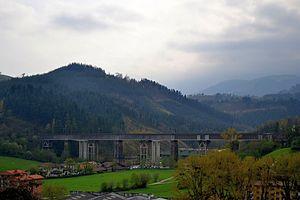
Ormaiztegi en basque ou Ormáiztegui en espagnol est une commune du Guipuscoa dans la communauté autonome du Pays basque en Espagne.